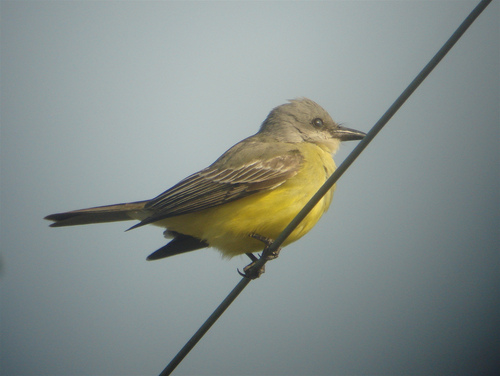
this yellow-bellies bird has a spiky brown crown and slightly downward curved beak.
this bird is yellow and grey in color with a black pointy beak and grey eye ring.
this is a yellow bird with grey wings and a grey beak.
this bird has a yellow belly with a large bill
this yellow bellied bird has brown and yellow wing and tail feathers, a pointed black beak, and black eyes.
this bird has a yellow breast and belly and a long, thin bill wiith tax wings.
this bird has wings that are brown and has a yellow belly
this bird has a yellow belly.
this gray bird has a yellow belly and chest and a long beak.
this small bird has grey wings with yellow wingbars and a yellow breast.
Species: Tropical Kingbird